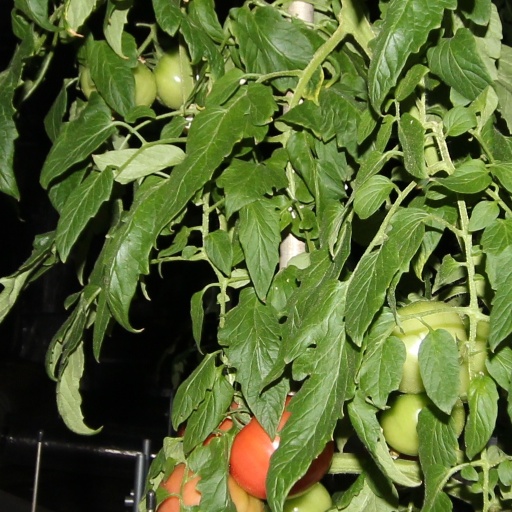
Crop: tomato